42nd Chess Olympiad

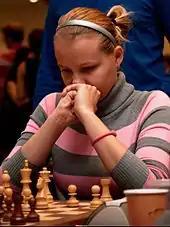
Valentina Gunina of Russia was the best individual player in the Women's event.

China won their fifth gold medal in the women's event and the first since 2004 after winning the silver medal in the last three Olympiads. They scored 20 match points with nine wins and two draws, finishing three points ahead of Poland and Ukraine who scored 17 match points each. Poland won the silver medal after winning the tie-breaker with Ukraine. The defending champions from the previous three Olympiads Russia finished without a medal on the fourth place after losing the decisive match for the gold medal against China in the final round. Vietnam, Azerbaijan and Israel have all surprised positively, finishing on the seventh, eighth and the ninth place, respectively. The teams that disappointed with their place in the final standings include Georgia, Bulgaria, Hungary, Romania, Germany, Spain and Turkey.